L'Estampe Moderne

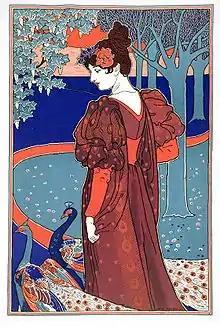

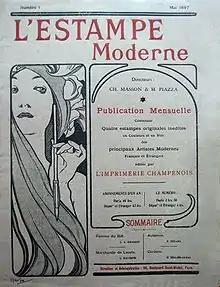

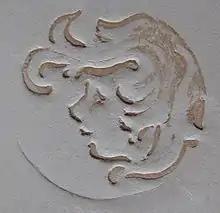

L'Estampe Moderne appeared in 1897-1899 as a series of 24 monthly fascicles, each of 4 original lithographs, priced at 3 francs 50 centimes and printed by Imprimerie Champenois of Paris. Many accomplished European Art Nouveau painters contributed works to this publication. The richly lithographed prints had as a blindstamp (or embossed device), the imprint of a young woman's profile in the lower right corner. The prints are much sought after in the current art world.